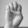
ASL letter: E